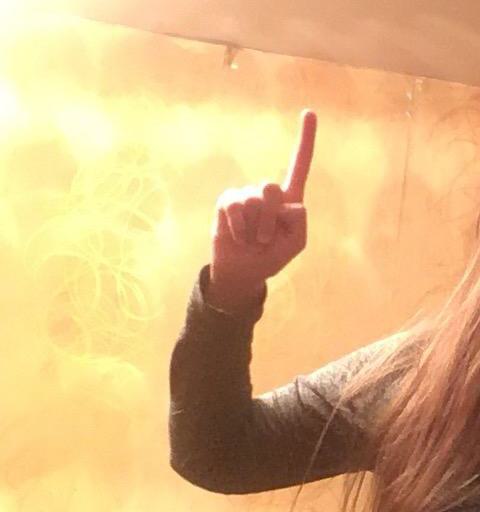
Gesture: one